Anemonoides nemorosa

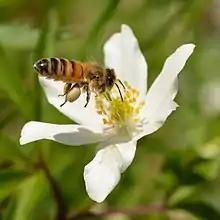
Pollination

The flowers are pollinated by insects, especially hoverflies. The seeds are achenes.